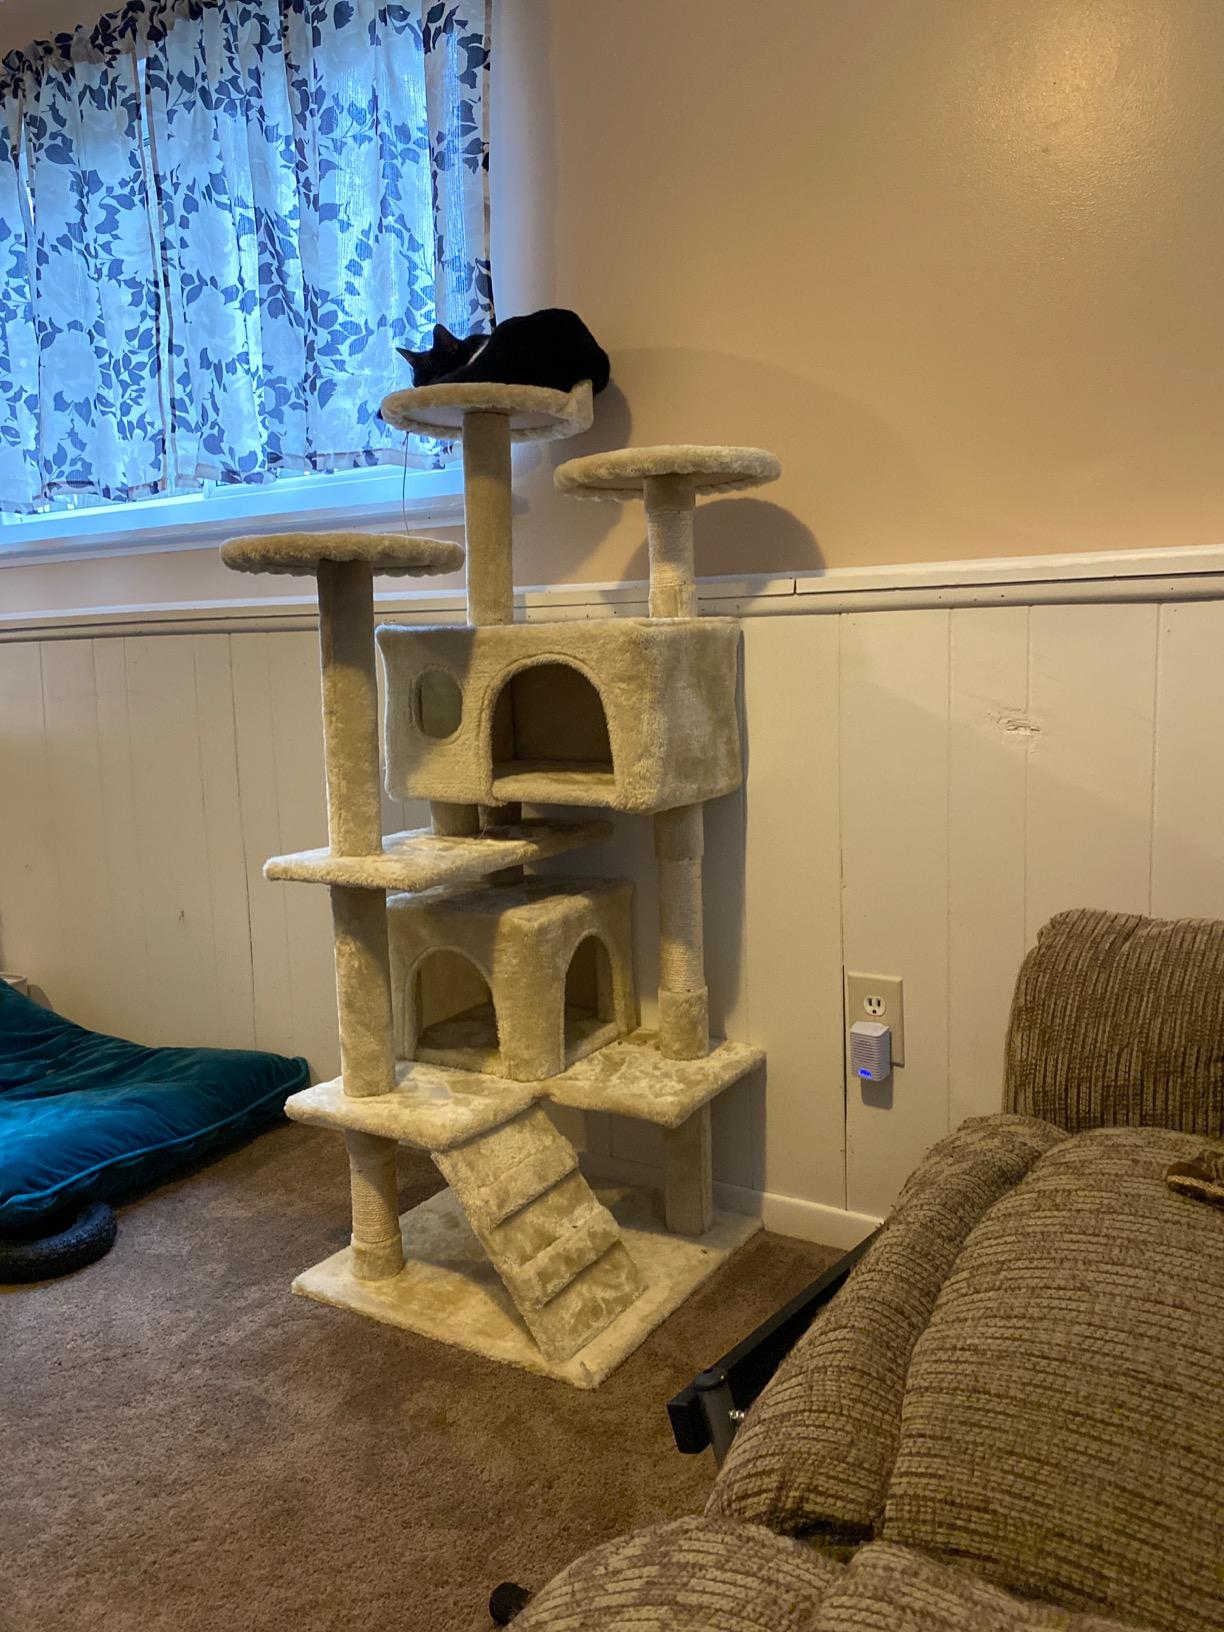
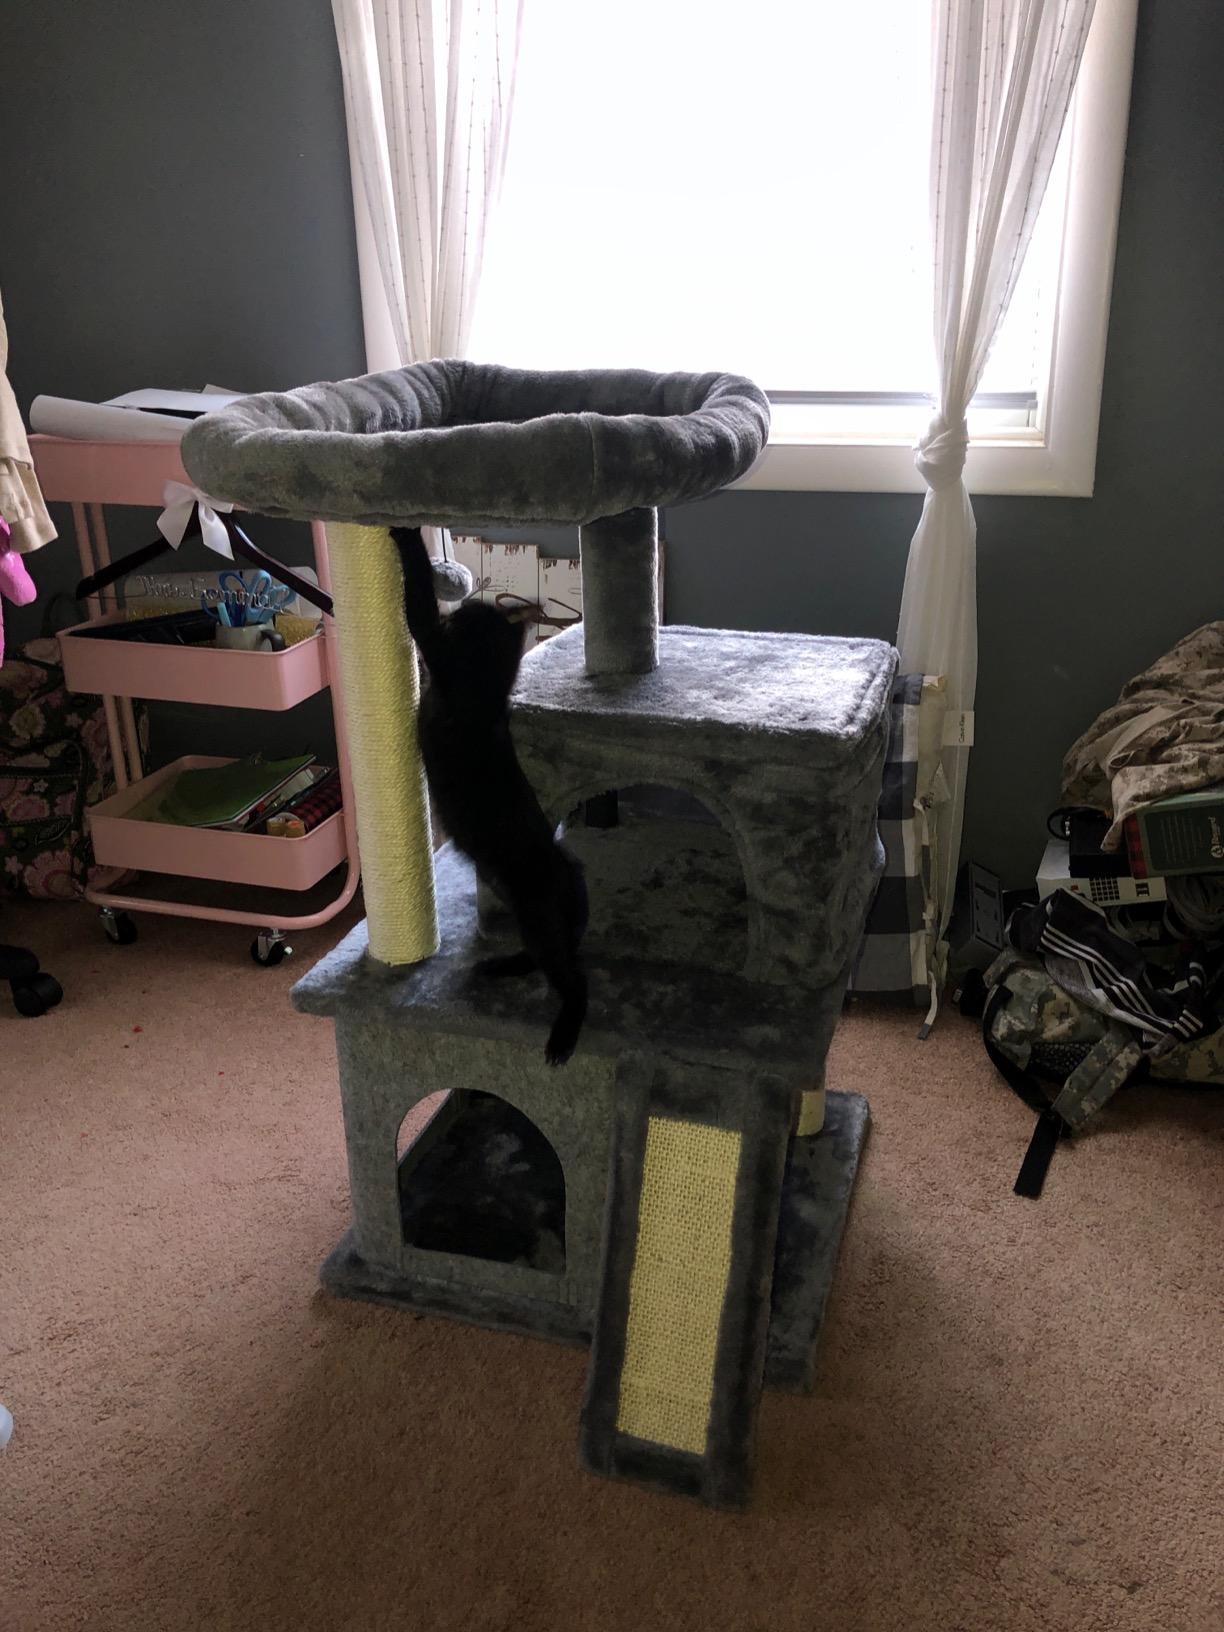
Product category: items_cat tree
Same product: no